Saudi Arabia–Yemen border

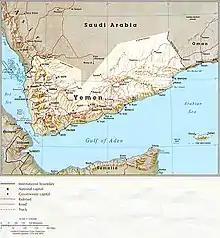
Map of Yemen from 1993, showing a typical portrayal of the boundary prior to the signing of 2000 Treaty of Jeddah

During the First World War, an Arab Revolt, supported by Britain, succeeded in removing the Ottomans from the Arabian Peninsula; in the period following this Ibn Saud managed to expand his kingdom considerably, eventually proclaiming the Kingdom of Saudi Arabia in 1932. In the south-west the Idrisid Emirate of Asir had taken advantage of the Ottoman withdrawal and declared independence in 1917, only to be annexed by the Saudis in 1926–30. More successful was the Mutawakkilite Kingdom of Yemen (later known as the Yemen Arab Republic or North Yemen) further south, which declared independence in 1918. North Yemen and Saudi Arabia had no defined frontier and disputed ownership of border territories (notably Asir, Jizan and Najran, claimed by North Yemen as part of 'Greater Yemen'); these tensions culminated in a border war in 1934, in which Saudi Arabia won control over most of the disputed territories. By the Treaty of Taif, signed 12 May 1934, a partial border was drawn that extended inland to the vicinity of Najran, being demarcated on the ground in the following two years. This treaty was renewable every 20 years.